Illinois Street Historic District

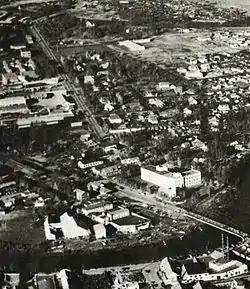
Aerial view of Illinois and North Cushman streets and the Cushman Street Bridge in 1953. At the time, this was the southern terminus of the Steese Highway, which was soon rerouted following the completion of the Wendell Street Bridge.

The Illinois Street Historic District encompasses the principal business and residential area of the Fairbanks Exploration Company in Fairbanks, Alaska. It extends along Illinois Street from Slater Street to Noyes Slough, including a series of residential properties on the east side of the road, and the surviving buildings of the F.E. Company complex on the west side. The F.E. Company was a dominating economic force in interior Alaska during the second quarter of the 20th century, and its operations were managed and organized from this area. Included in the district are eight houses, including the Colonial Revival Manager's House and a group of 4 bungalows built by the company for its employees. The company also acquired and refurbished the 1911 home of Fred Noyes, for whom Noyes Slough is named. Of the company's once-extensive industrial complex on the west side of Illinois Street, only the administration building (612 Illinois Street) and the machine shop (behind the administration building and across the railroad tracks) survive. A portion of Illinois Street, which follows the original alignment of a dirt track through the area, is also included in the district.